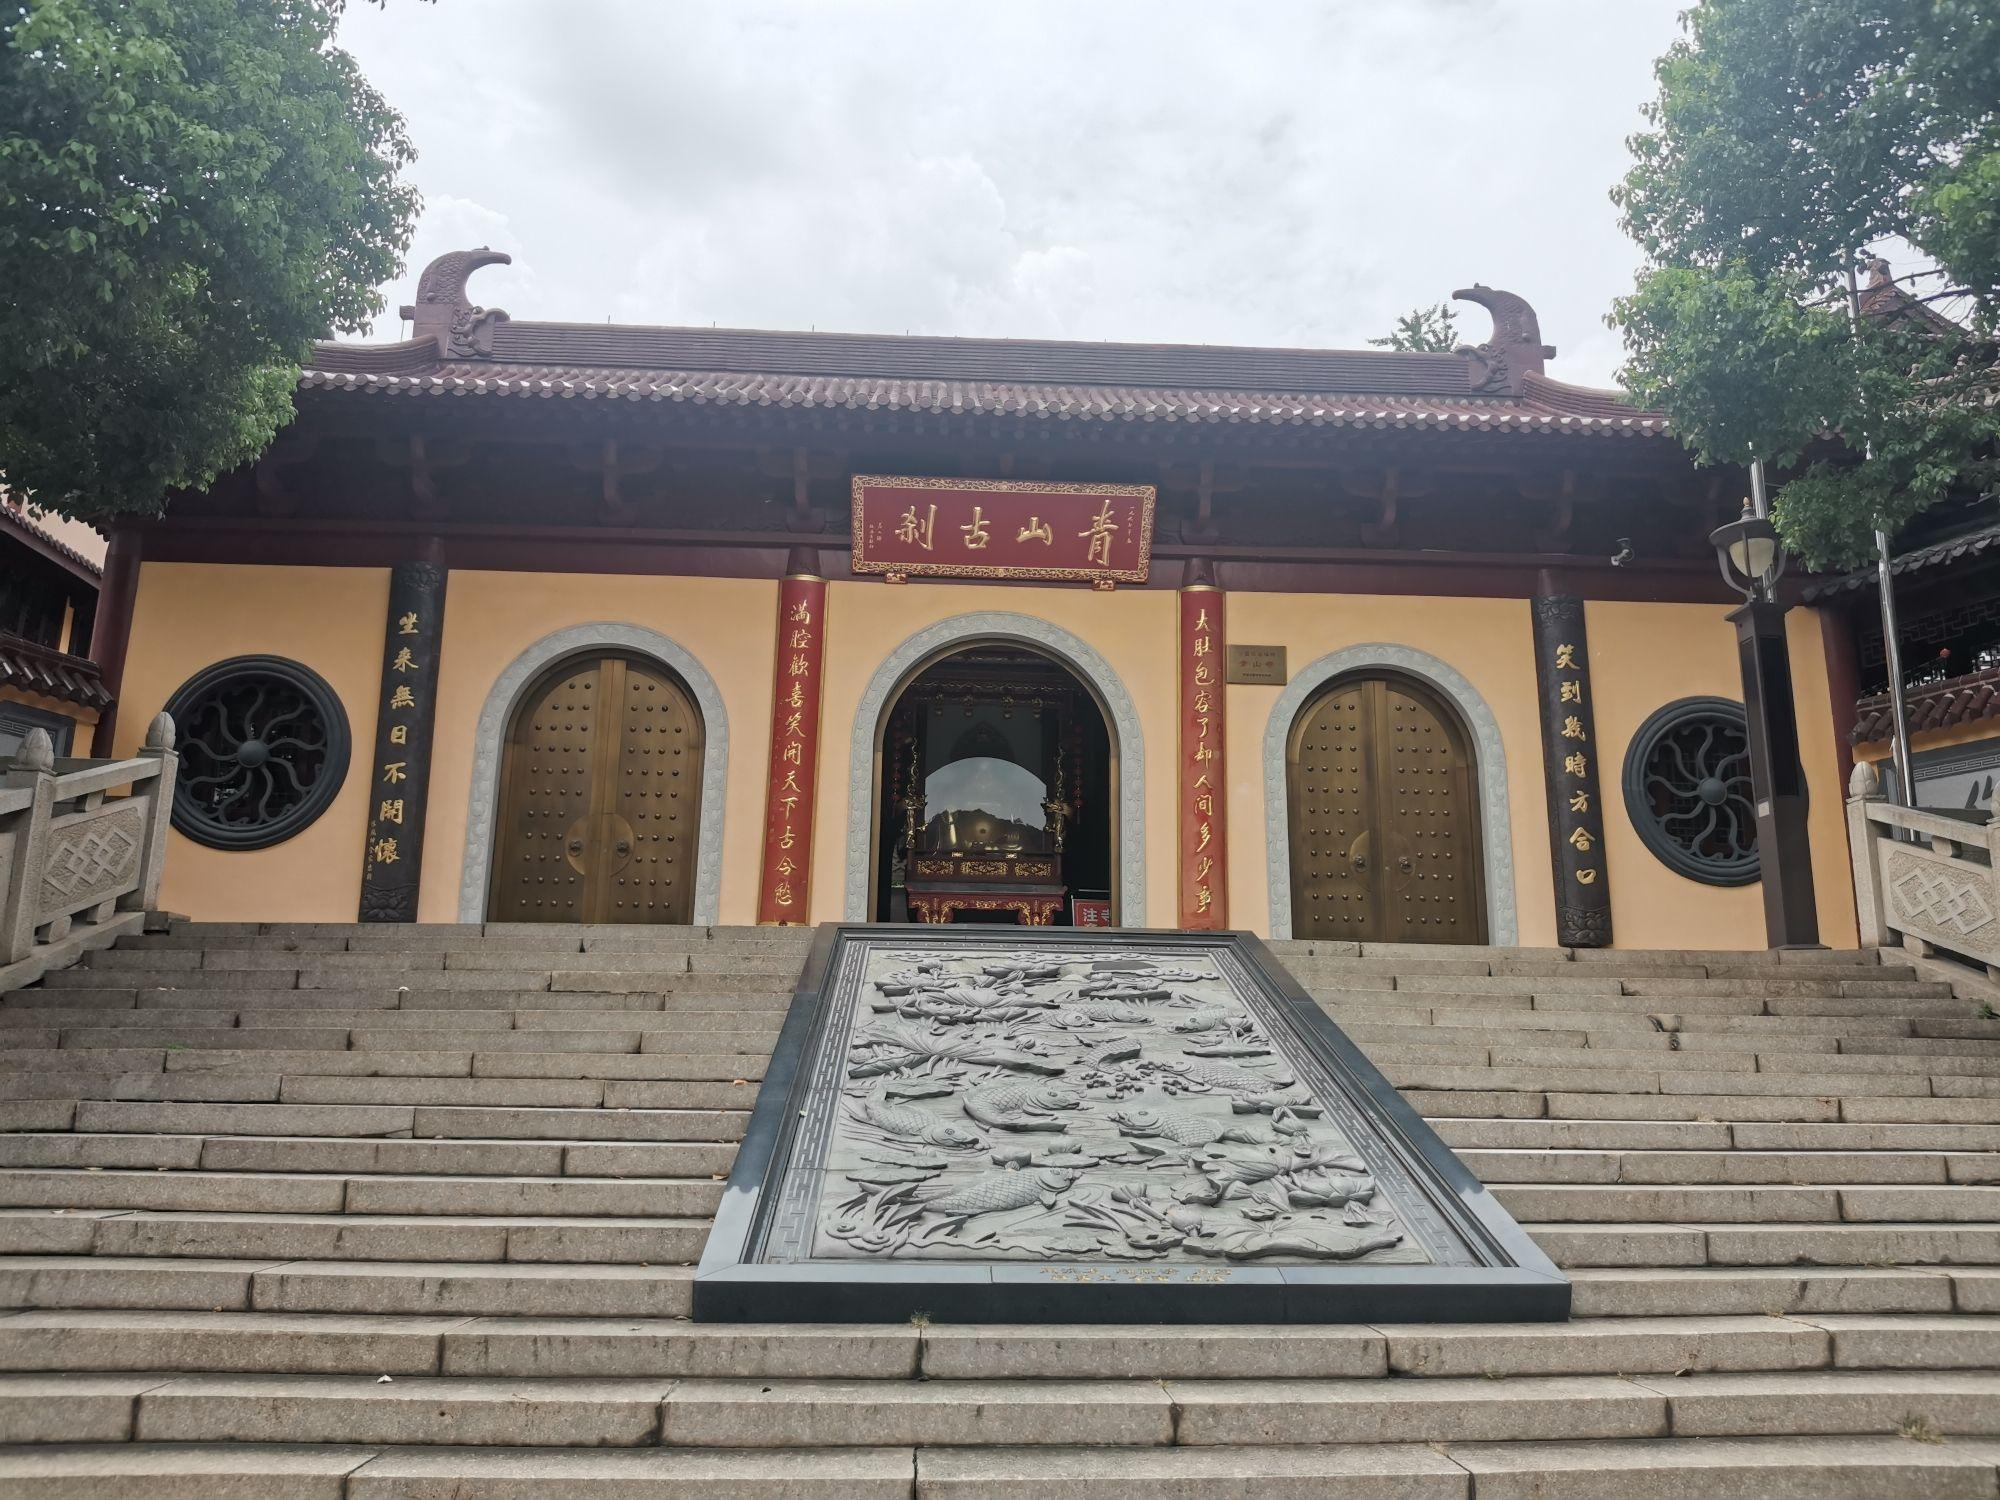
地标名称：青山寺
所在城市：无锡市·滨湖区